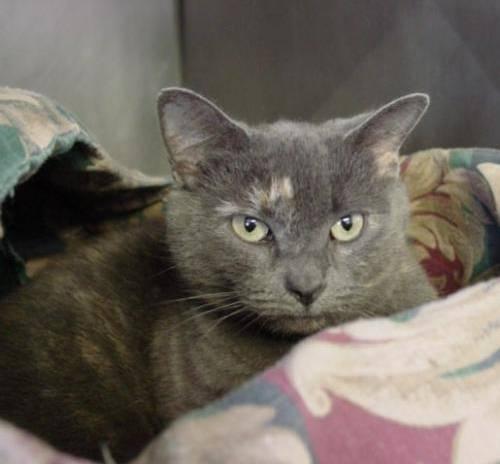
cat